Draco dussumieri

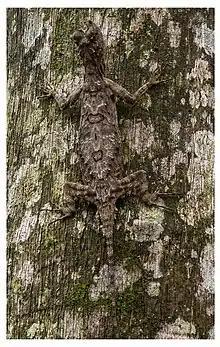
Southern flying lizard, at Pandalur, The Nilgiris, Tamil Nadu

"Draco dussumieri" features prominently in a fictional work or novel named Carvalho (ಕರ್ವಾಲೊ) in Kannada written by Poornachandra Tejaswi. In this story, Carvalho (ಕರ್ವಾಲೊ), a middle-aged scientist searches for this flying lizard in the forests of the Western Ghats in the state of Karnataka India.